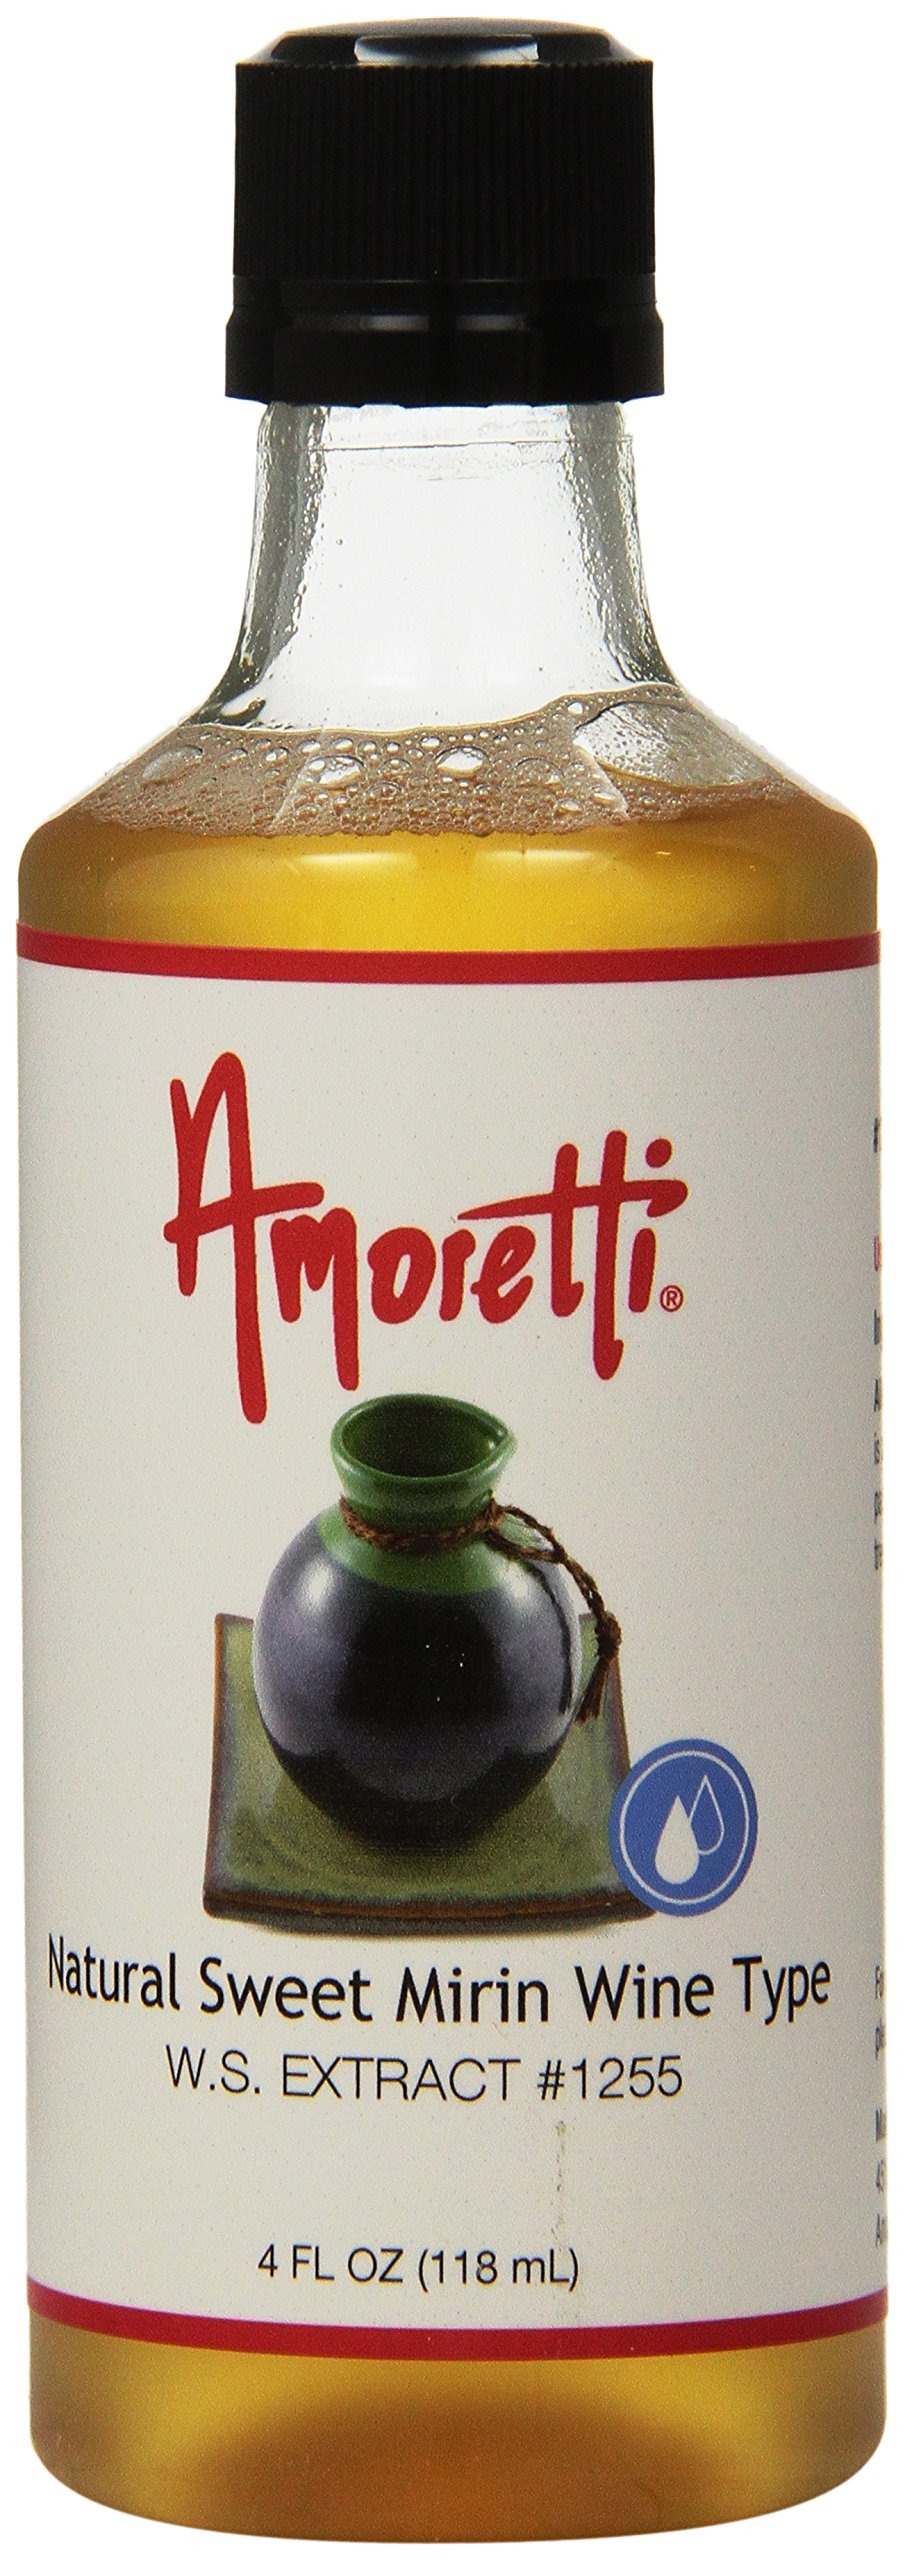
Item Name: Amoretti Natural Sweet Mirin Wine Type Extract, 4 Fluid Ounce
Bullet Point 1: Highly concentrated extractions and essential oils
Bullet Point 2: Flavor chocolate, cheesecake, mousse, cake batter, ice cream, gelato, etc.
Bullet Point 3: Cold pressed and virtually alcohol free
Bullet Point 4: Kosher
Bullet Point 5: Bake-proof and freeze-thaw-stable
Value: 4.0
Unit: Fl Oz

Price: 68.18